Miraflores Palace

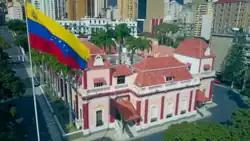
Miraflores Palace, Caracas, Venezuela

The Miraflores Palace (Spanish: "Palacio de Miraflores") is the official dispatch and head office of the President of Venezuela. It is located on Urdaneta Avenue, Libertador Bolivarian Municipality in Caracas.